Pogostemon purpurascens

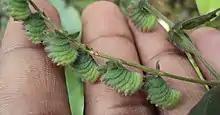

Pogostemon purpurascens is a small herbaceous, flowering plant found in the Western Ghats in South India. It is in the mint family, Lamiaceae.